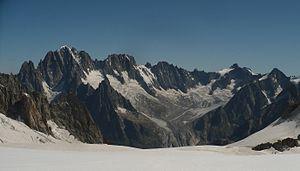
Le glacier de Talèfre est un glacier du massif du Mont-Blanc. Lors du Petit âge glaciaire, il confluait avec le glacier de Leschaux, formant, avec le glacier du Tacul, la Mer de Glace. Mais il est aujourd'hui séparé de ce complexe glaciaire et se termine vers 2 300 mètres d'altitude, en contrebas du refuge du Couvercle. Au centre du cirque se trouve un îlot rocheux, le Jardin de Talèfre.